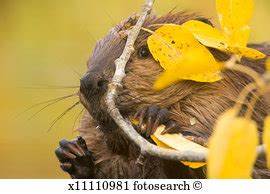
Label: scoiattolo